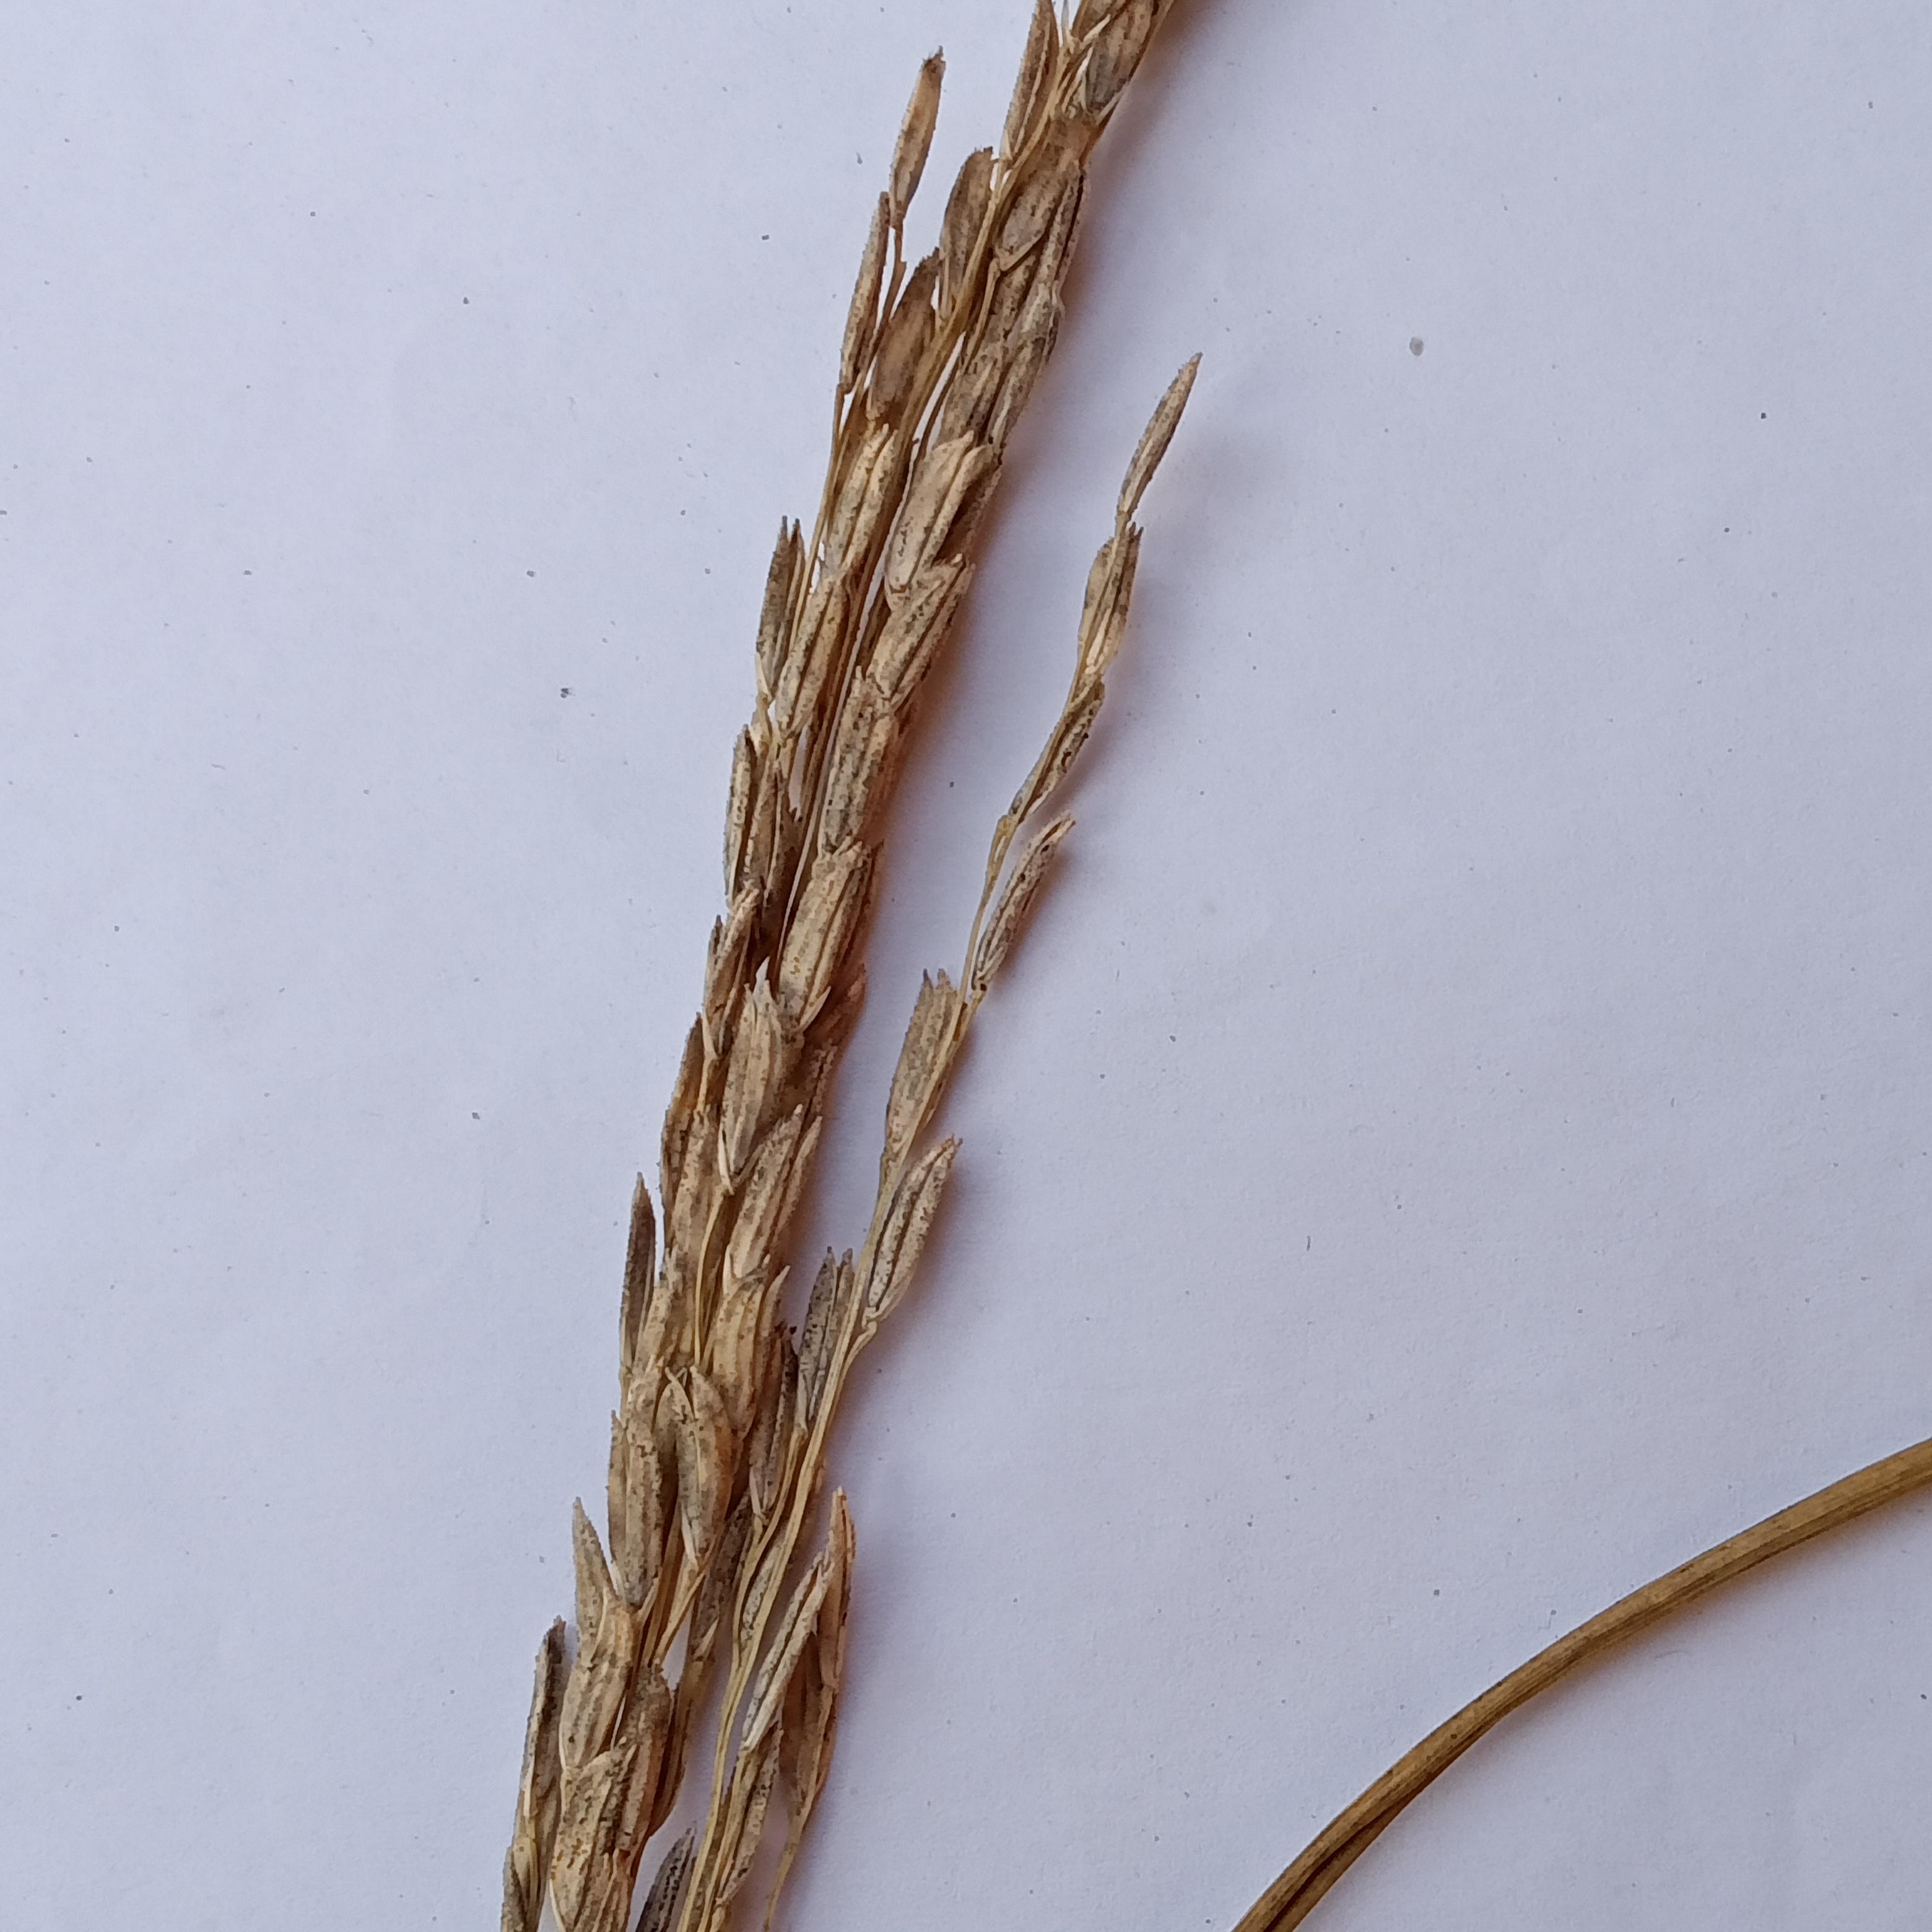
Label: Rice___Neck_Blast